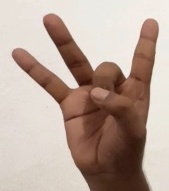
ASL sign: 8